Pendulum

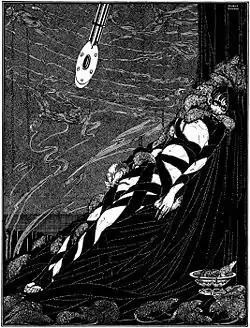
Illustration to Edgar Allan Poe’s The Pit and the Pendulum by Harry Clarke

Pendulum motion appears in religious ceremonies as well. The swinging incense burner called a censer, also known as a thurible, is an example of a pendulum. Pendulums are also seen at many gatherings in eastern Mexico where they mark the turning of the tides on the day which the tides are at their highest point. Pendulums may also be used for dowsing.